Tungipara Upazila

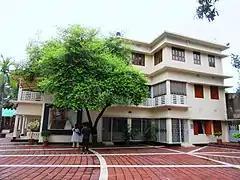

Tungipara Upazila is divided into Tungipara Municipality and five union parishads: Barni, Dumuria, Gopalpur, Kushli, and Patgati. The union parishads are subdivided into 34 mauzas and 67 villages.